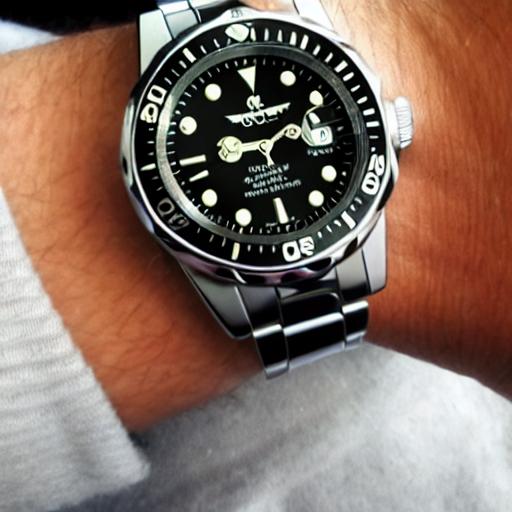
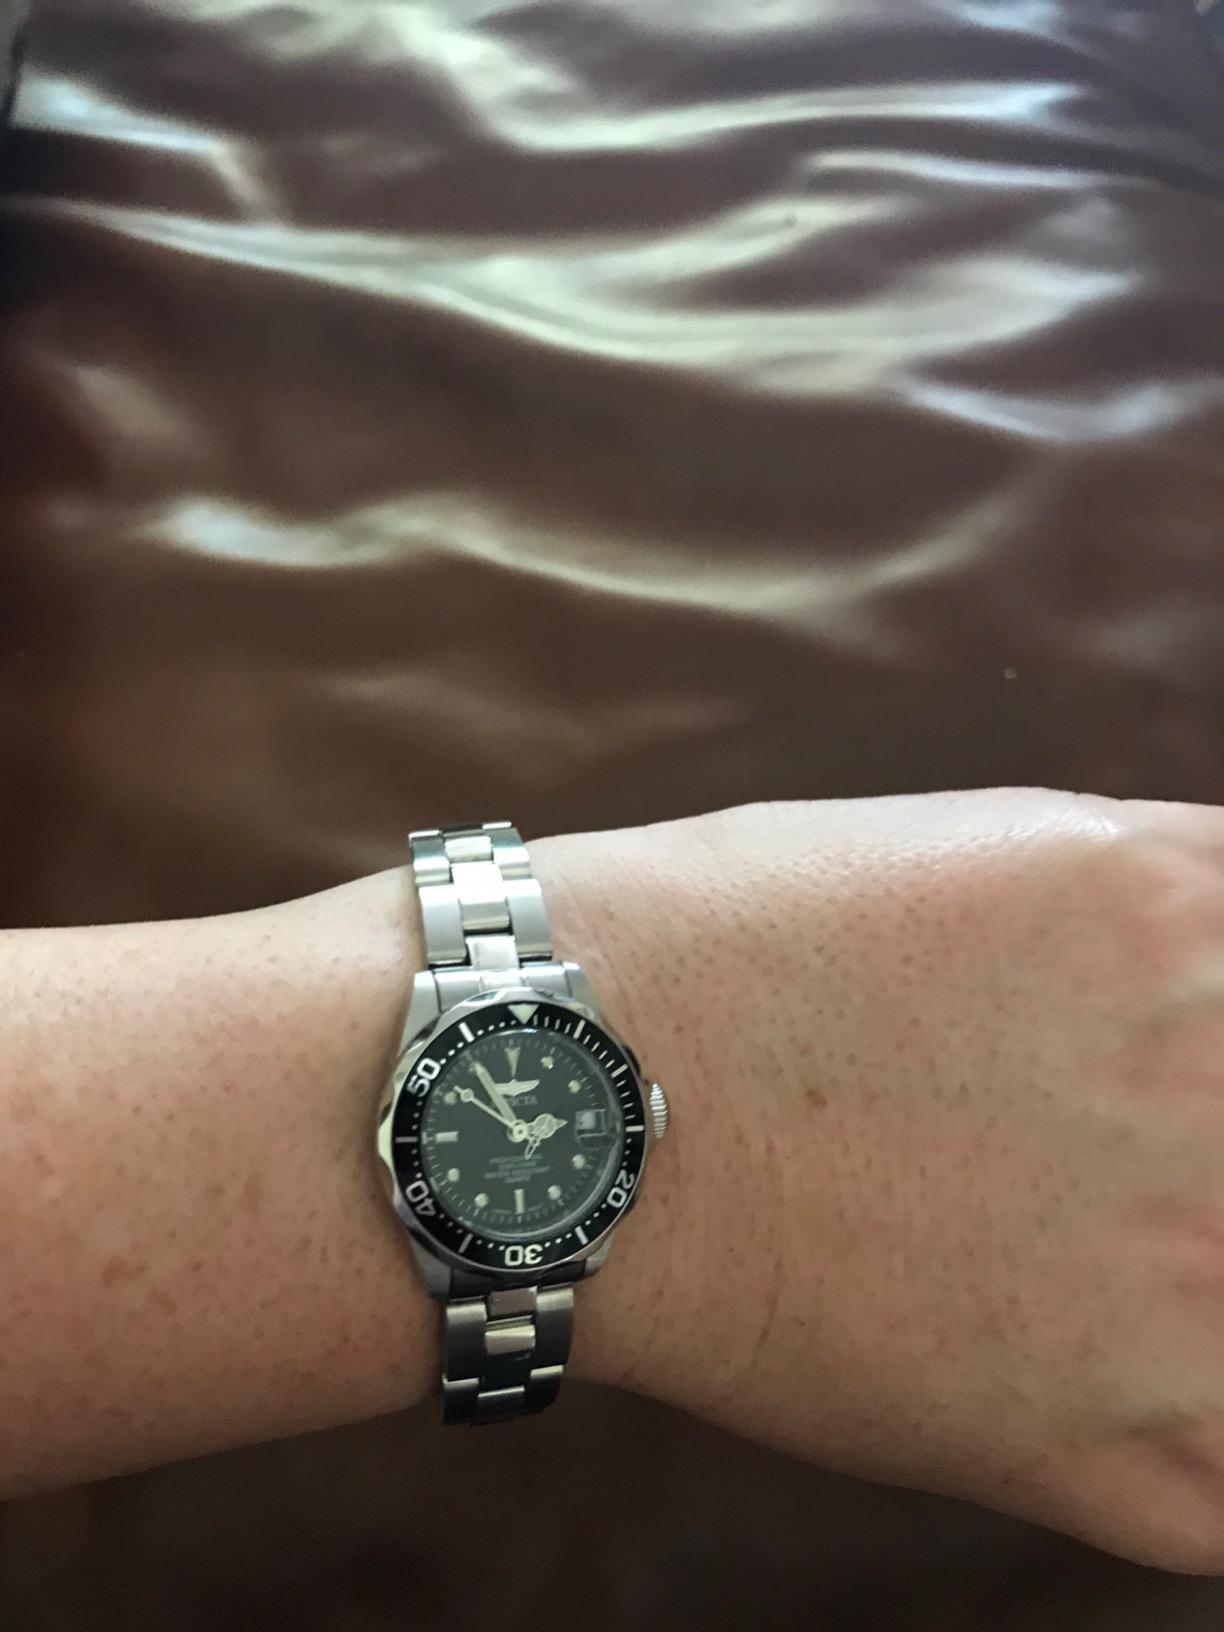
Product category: accessories_watch
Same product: no